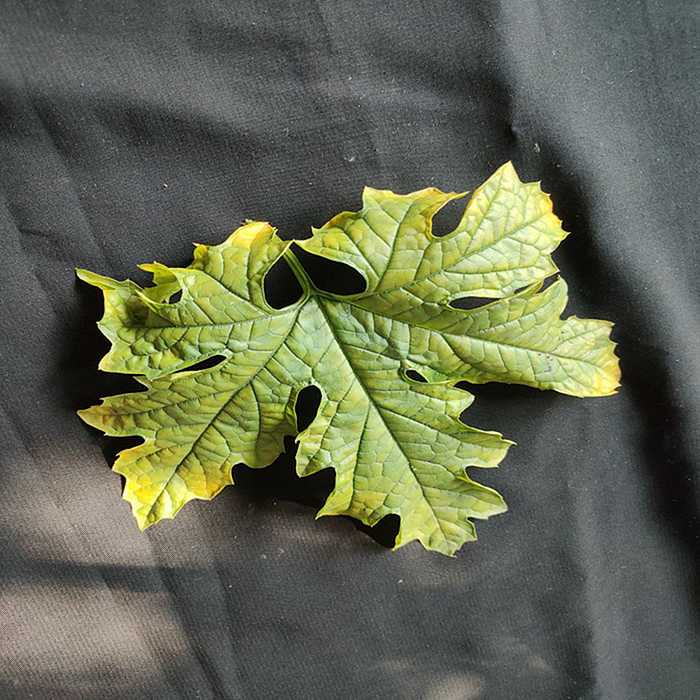
Plant: Bitter Gourd
Label: Mosaic virus